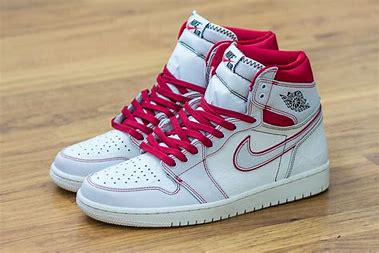
Brand: Nike
Model: Air Jordan 1